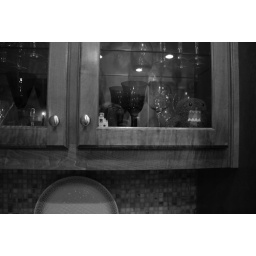
this little monster has lived in our glass cabinet this year.